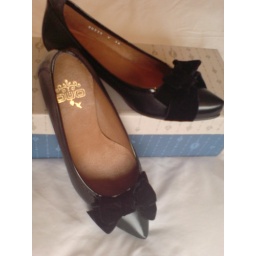
black shoes purchased from Duo in Edinburgh, November 2009